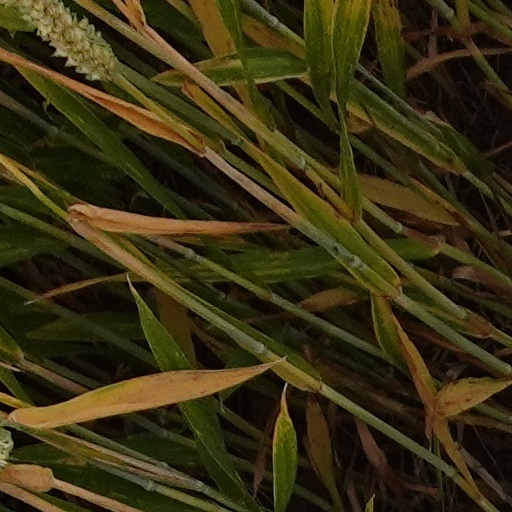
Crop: wheat